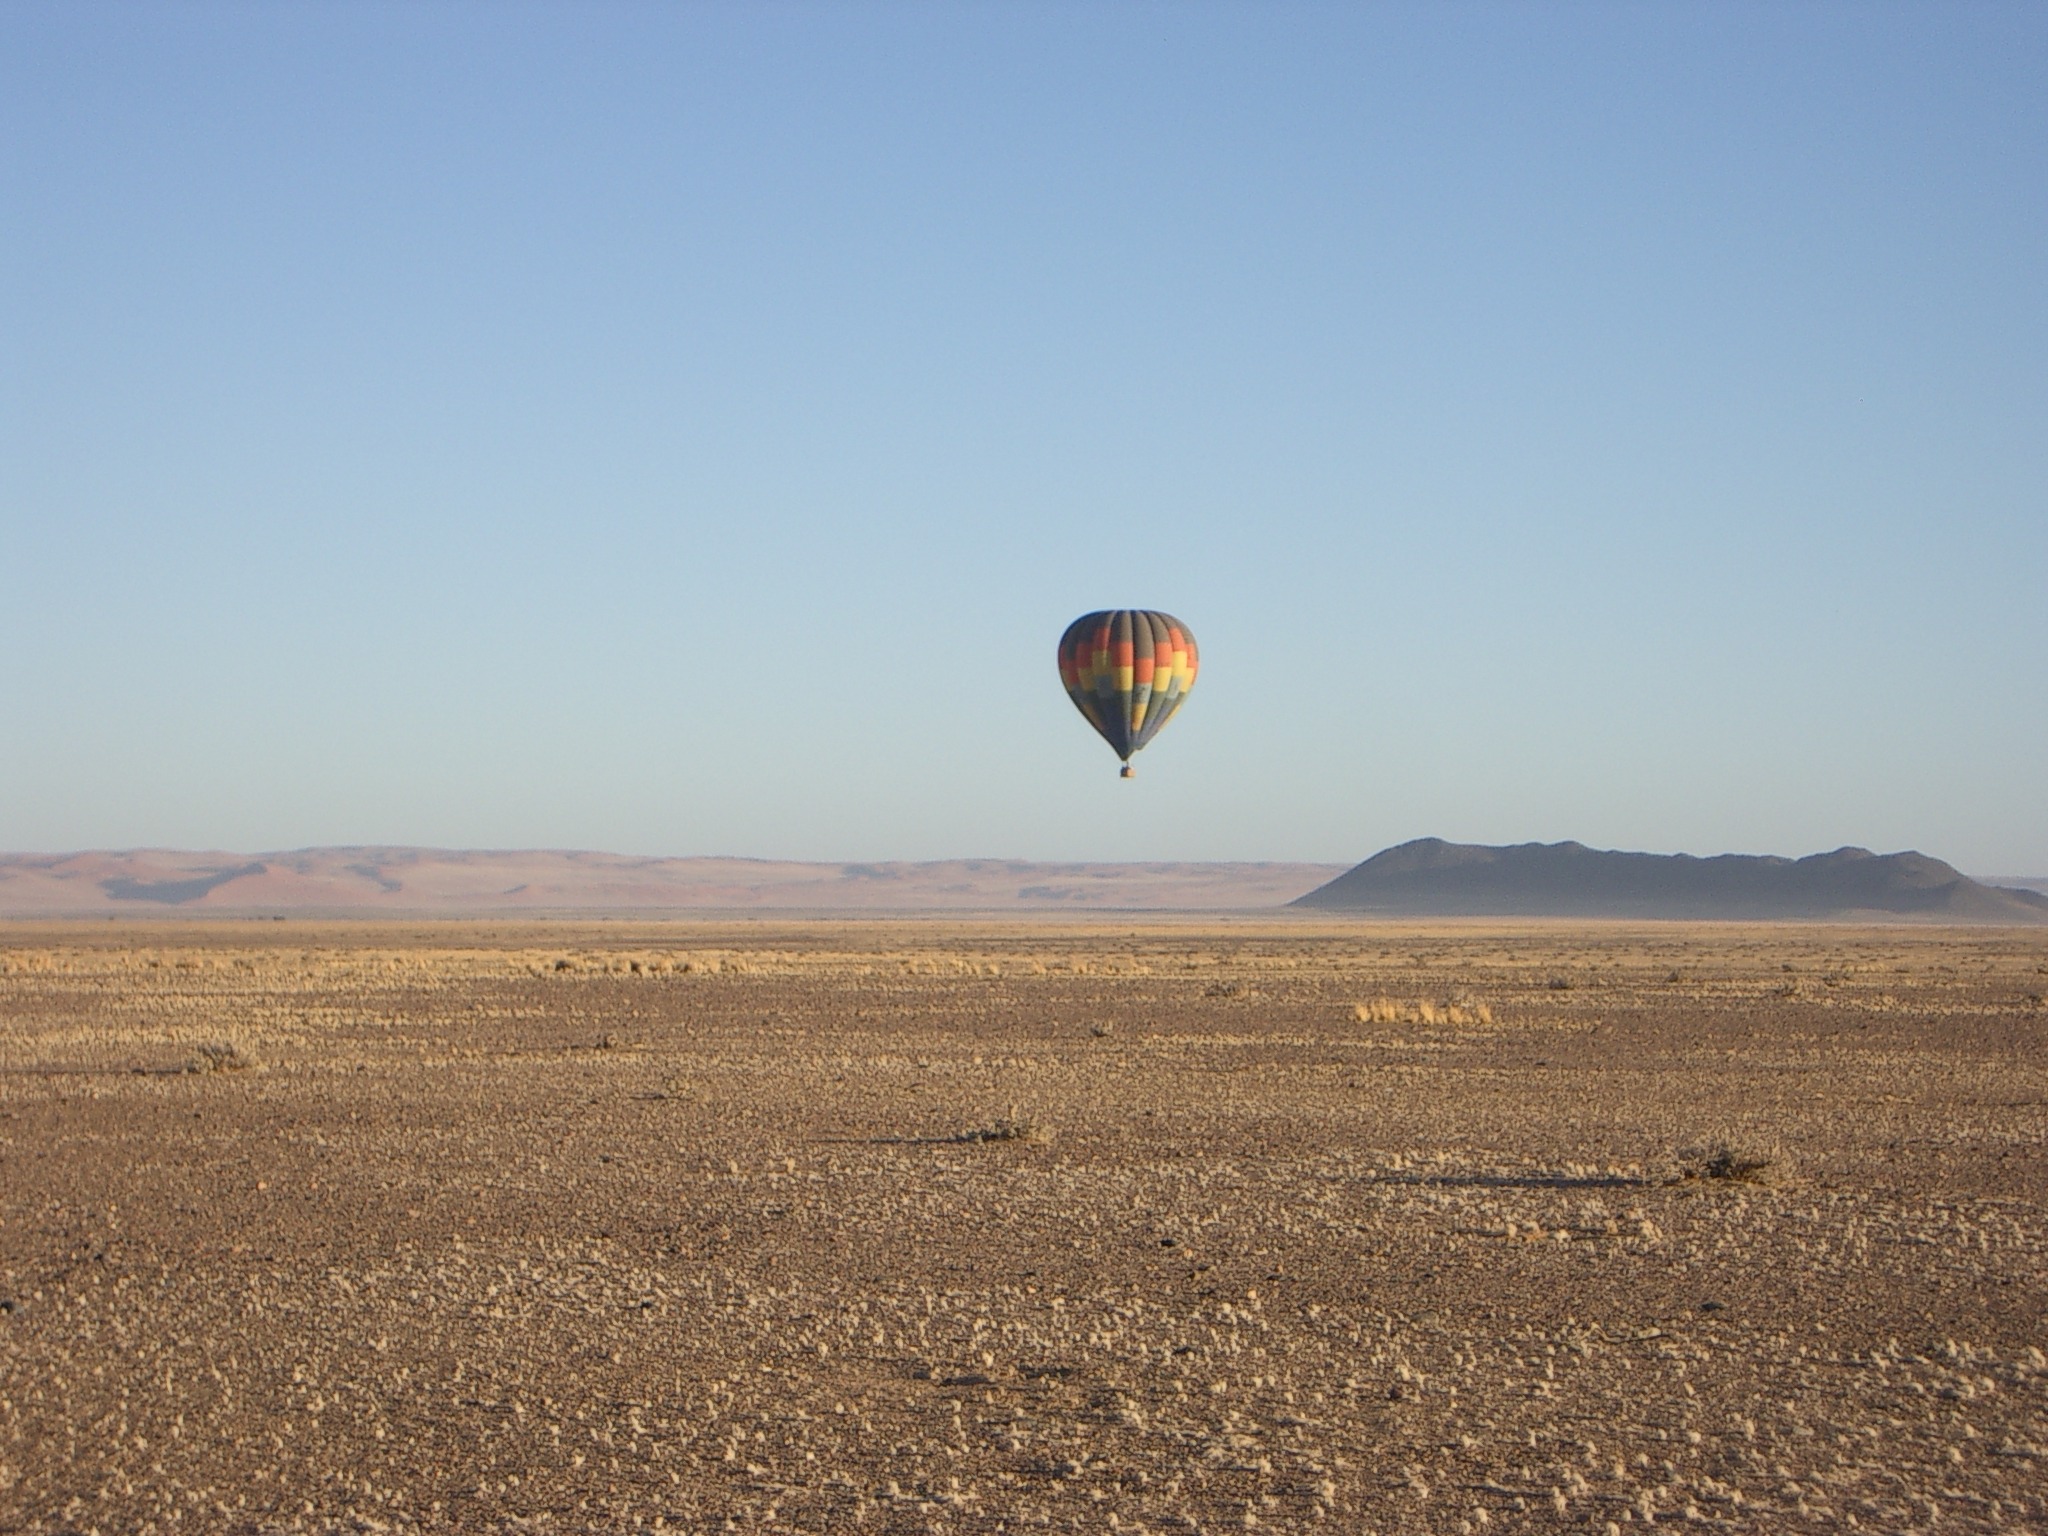
horizon, sky, field, desert, hot air balloon, aircraft, vehicle, flight, plain, wanderlust, air sports, hot air ballooning, atmosphere of earth, heisslufballon